Edmund Taylor (New Zealand politician)

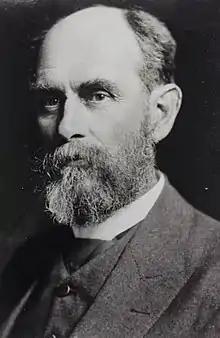

Edmund Harvey Taylor (1855 – 30 September 1927) was a Liberal Party Member of Parliament in New Zealand.